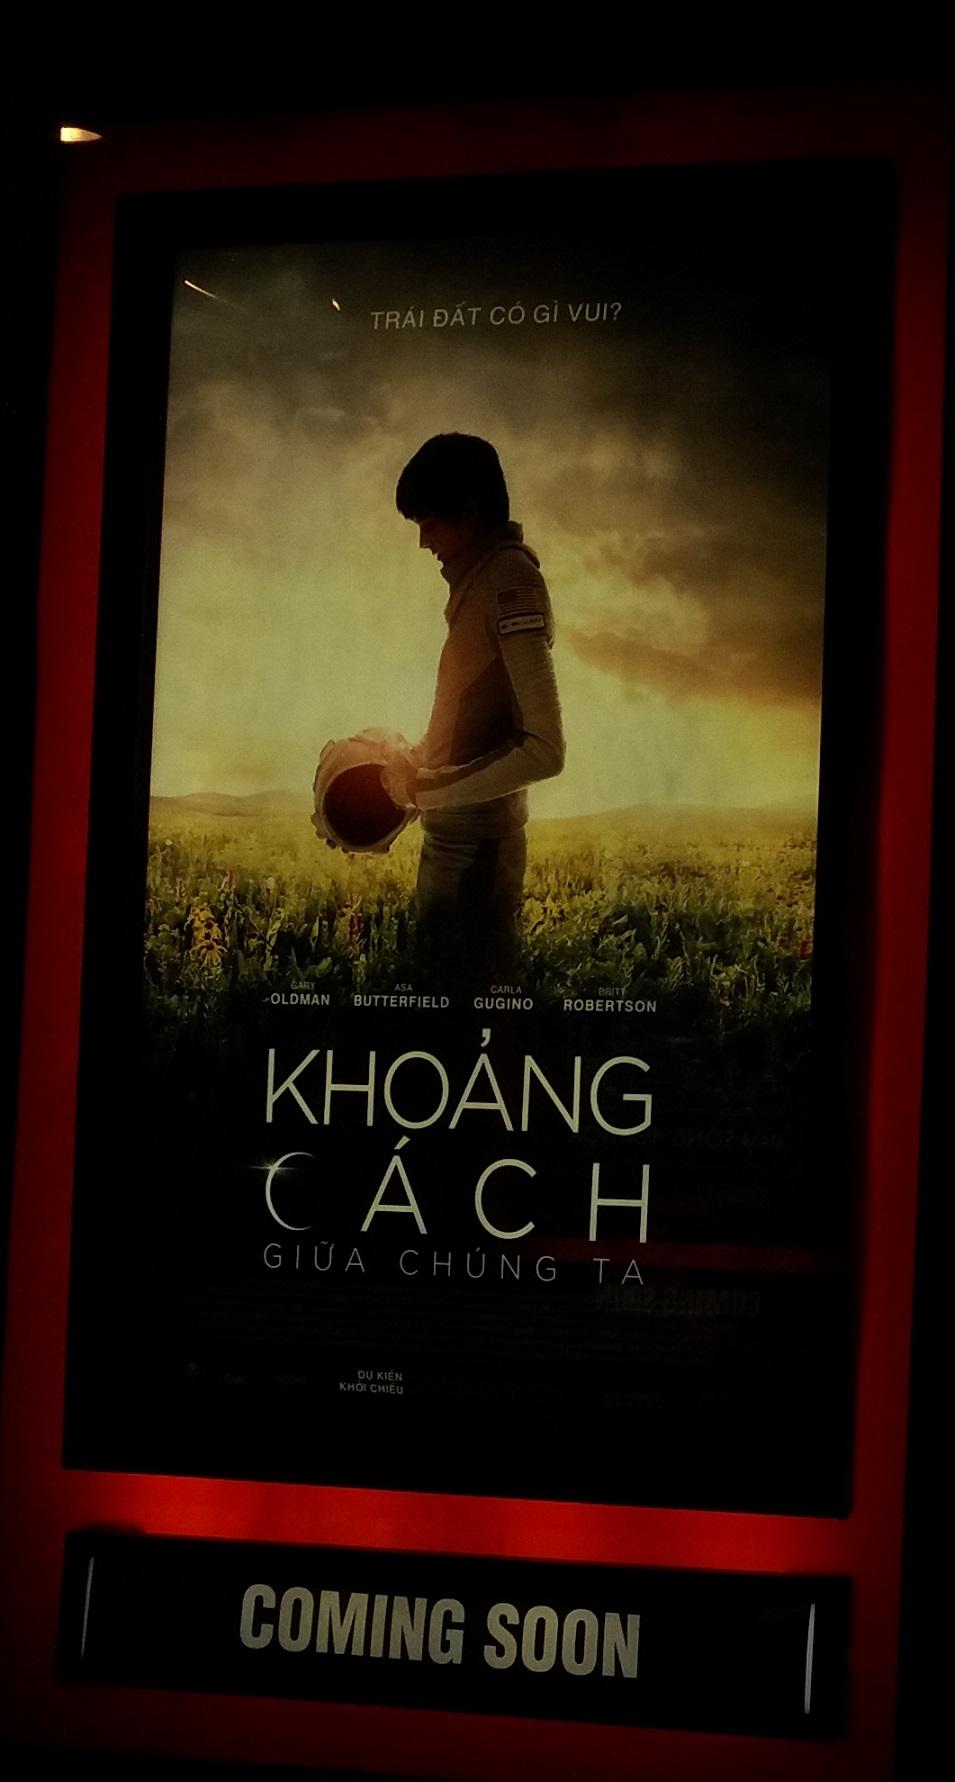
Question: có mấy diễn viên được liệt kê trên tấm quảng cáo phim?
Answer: có bốn diễn viên được liệt kê trên tấm quảng cáo phim